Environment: real
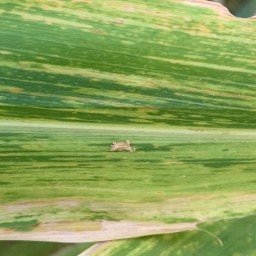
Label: lethal_necrosis